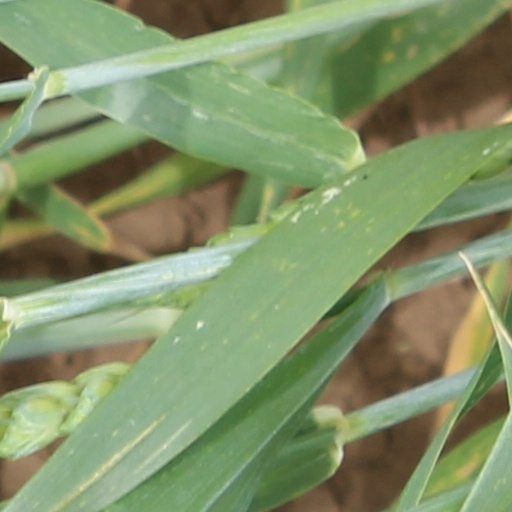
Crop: wheat